Stagnogley

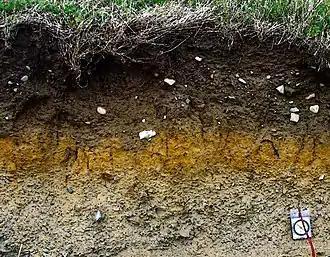
Stagnogley soil

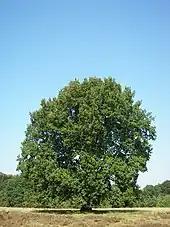
English oak near Wilsede, Germany

A stagnogley soil is a type of non-alluvial, non-calcareous soil that is typically loamy or clayey soil with a dense, impervious, subsurface horizon.